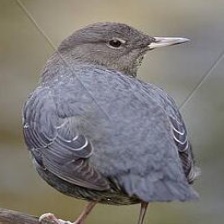
Species: AMERICAN DIPPER
Scientific name: CINCLUS MEXICANUS